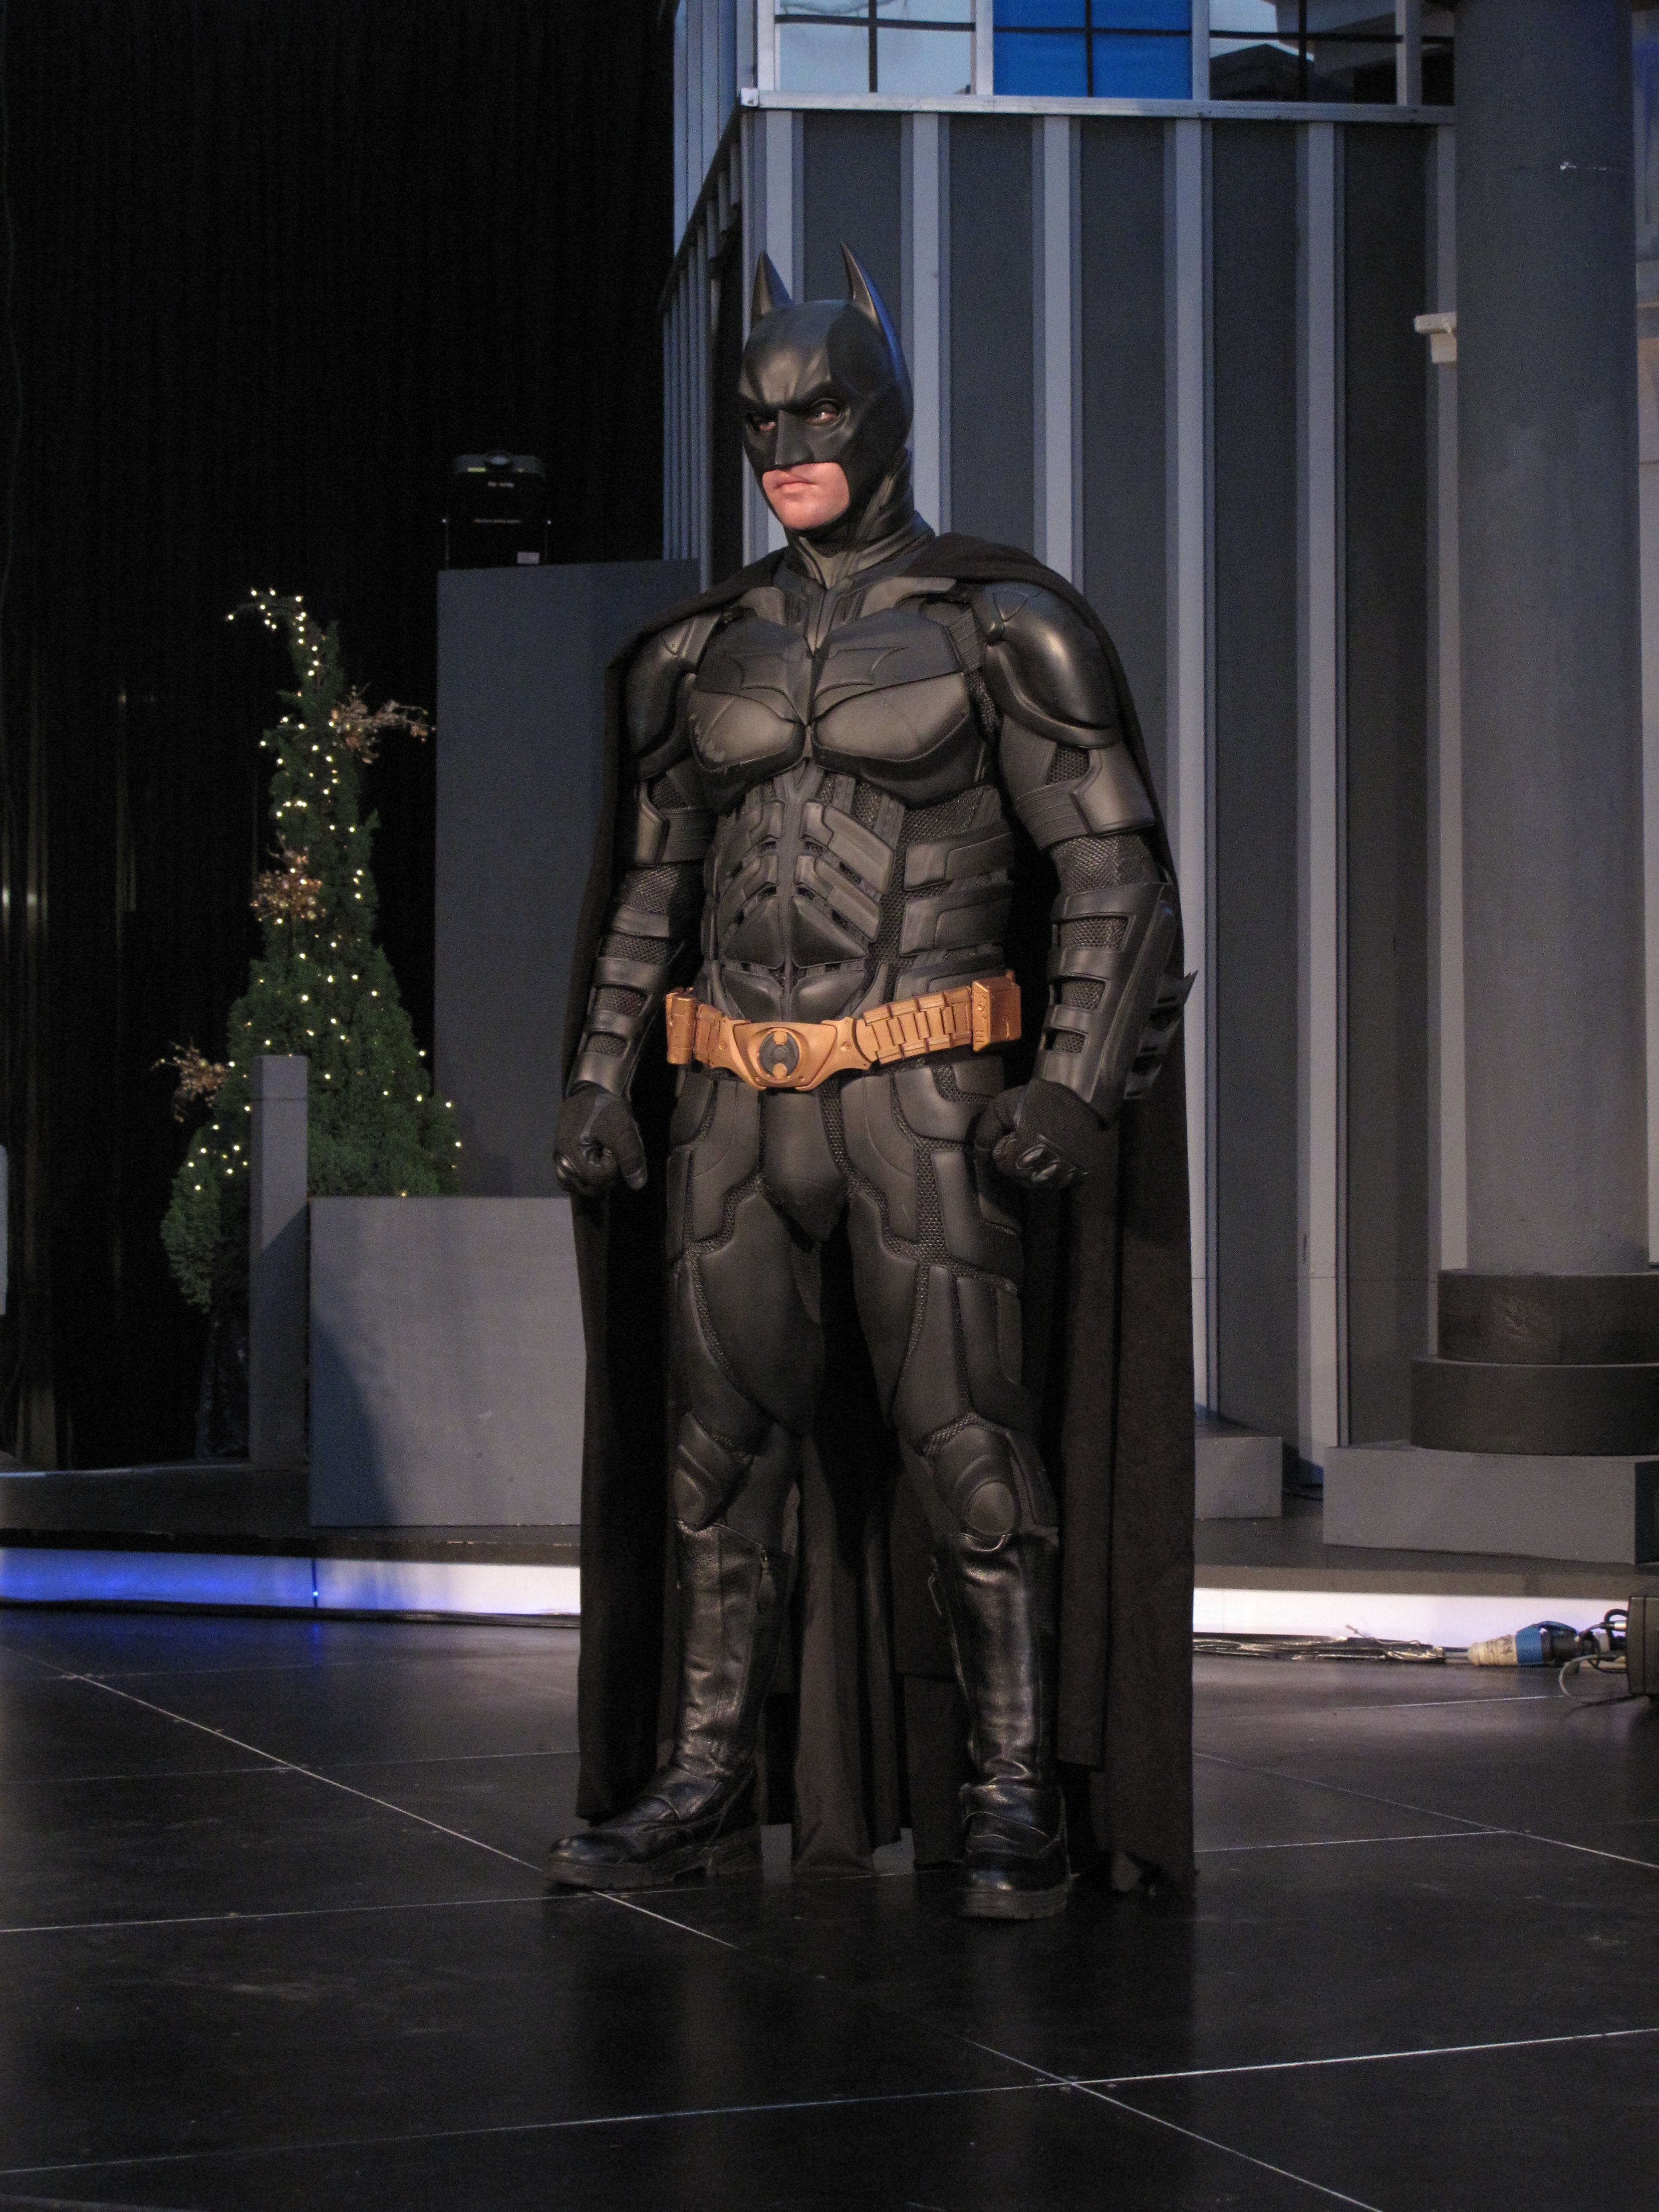
model, spring, fashion, clothing, batman, costume